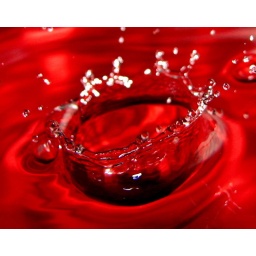
location is a red tub in my bathroom :P. ... Its my first try... hoping to improve :(